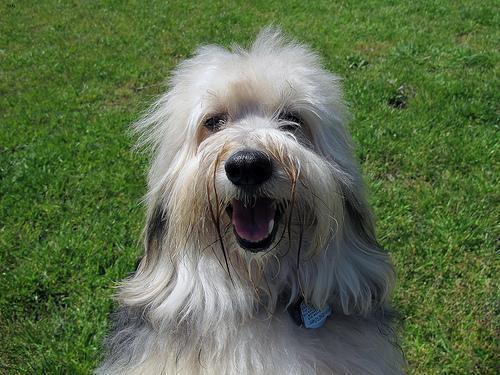
havanese